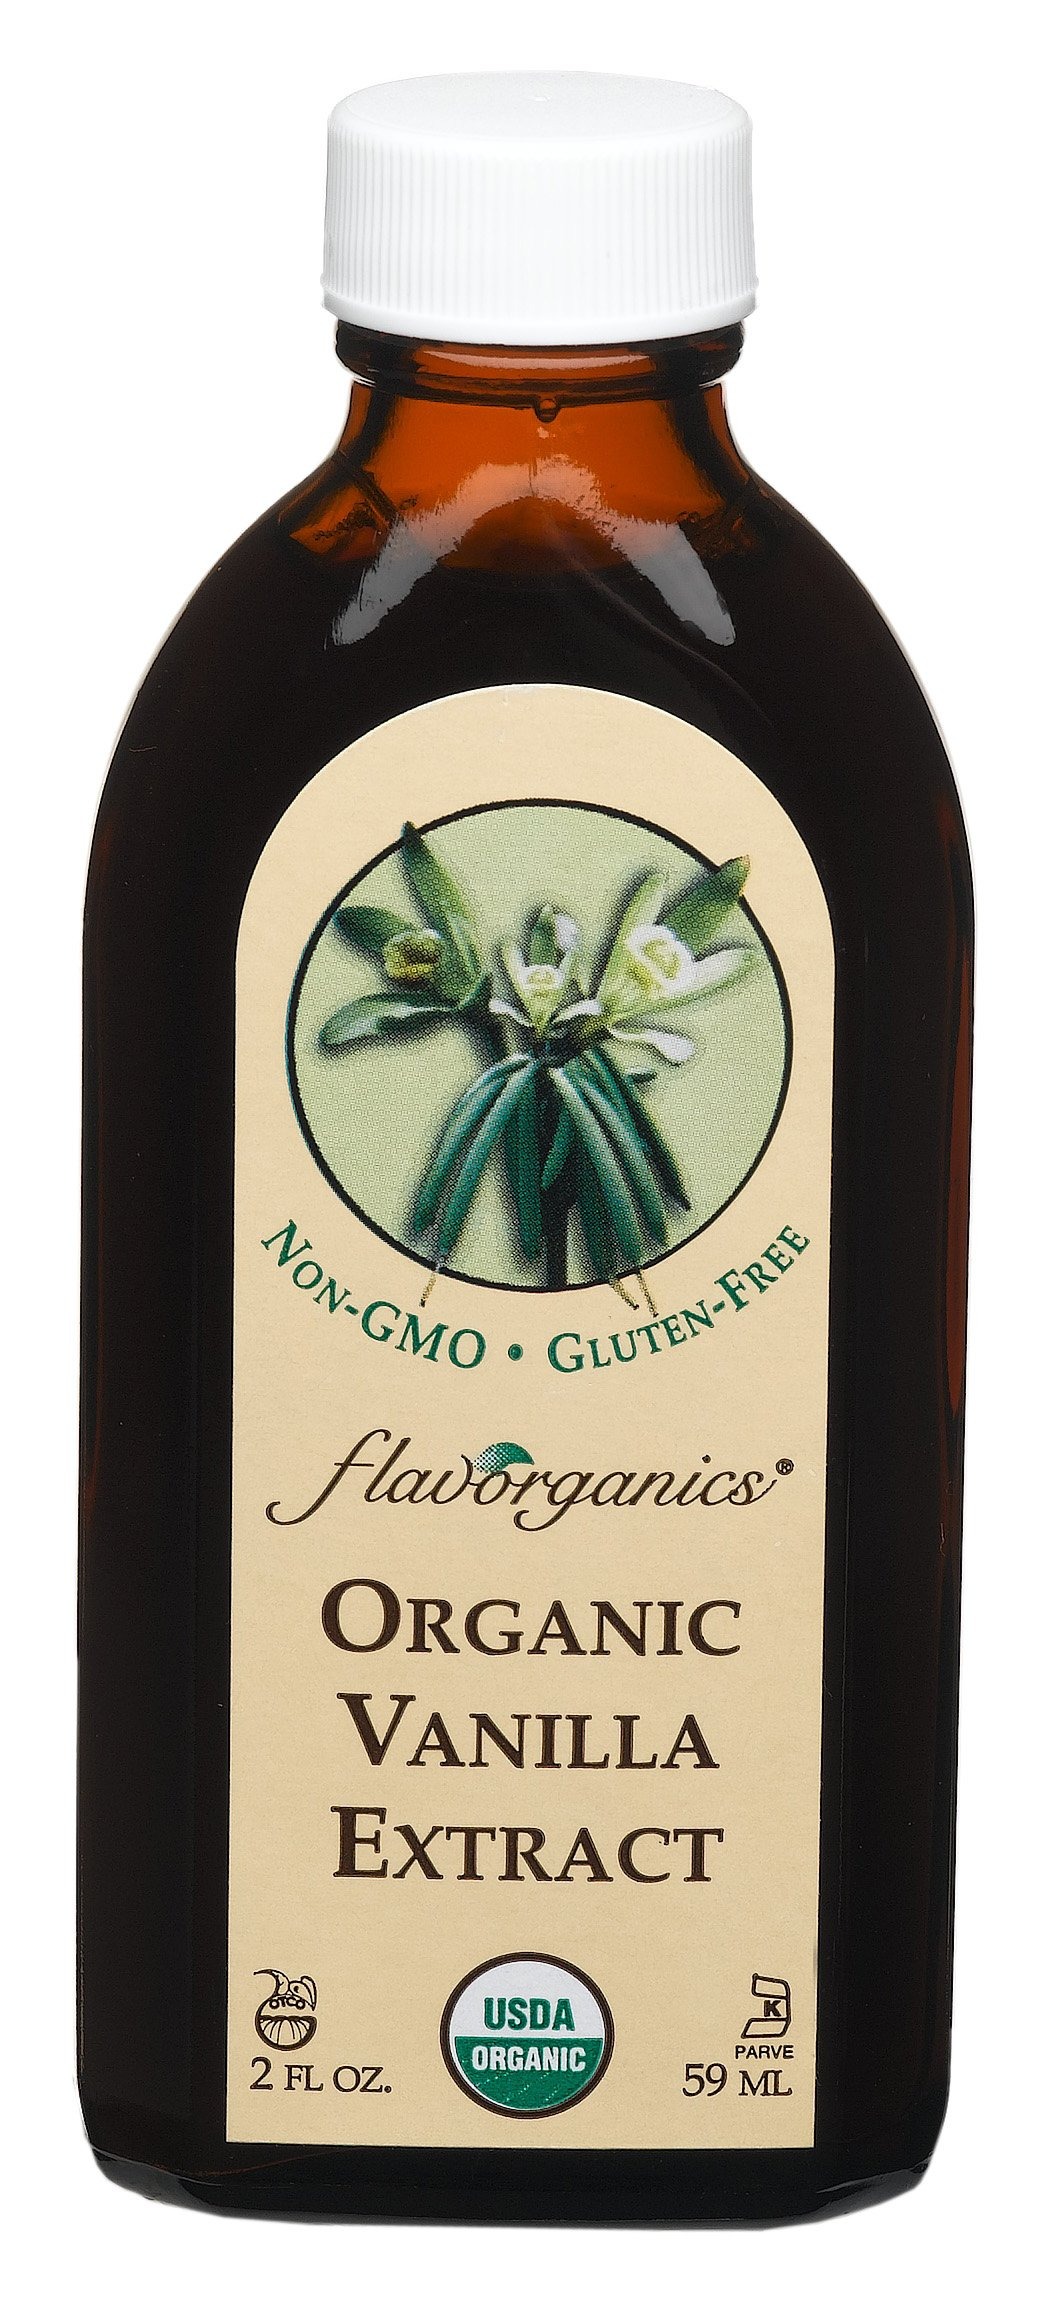
Item Name: EXTRACT VANILLA ORG
Value: 2.0
Unit: Ounce

Price: 10.015